Passionate Love (TV series)

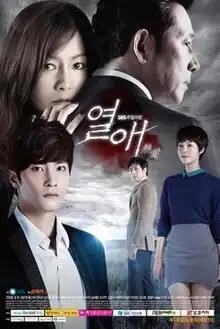
Promotional poster

Passionate Love is a 2013 South Korean weekend television drama series starring Sung Hoon and Choi Yoon-young. It aired on SBS from September 28, 2013 to March 23, 2014 on Saturdays and Sundays at 20:45 for 47 episodes.